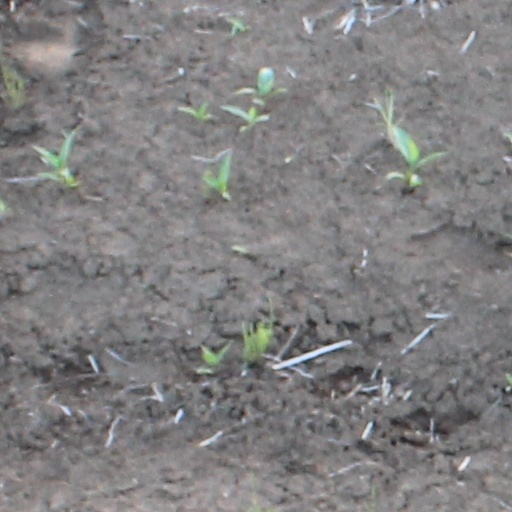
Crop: wheat